Shepenupet I

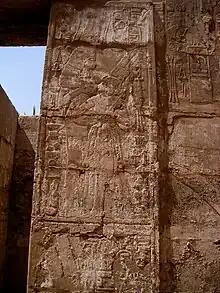
Shepenupet I at Karnak.

Shepenupet I or Shapenewpet I was God's Wife of Amun during the Twenty-third Dynasty of Egypt.